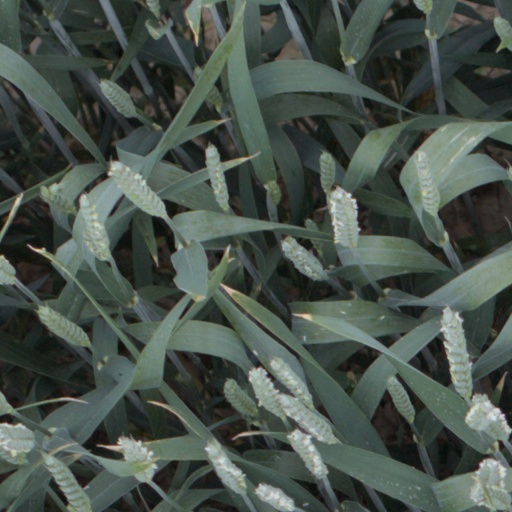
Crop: wheat